Grillagh River

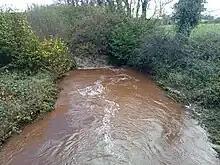
Grillagh In Flood Conditions A29 Grillagh Bridge.

The Carn Burn is another stream meaning Carntogher Burn which starts in the centre of the Carntogher Basin it flows under Cairn Last Bridge then onwards expanding rapidly then flows under the Carn Bridge. Shortly downstream it merges with the Altkeeran.